The Amazing Race Philippines 1

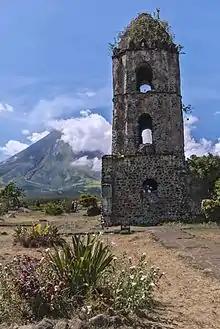
In this leg, teams visited the ruins of Cagsawa Church, a church destroyed by the Mayon Volcano.

This leg's Detour was a choice between "Jig" or "Pig". In "Jig", teams had to don costumes and perform a traditional Ibalong dance to the satisfaction of two judges to receive their next clue. In "Pig", team members had to cover each other in grease, enter a muddy pen to each catch two pigs, and place them in another pen to receive their next clue from a farmer.